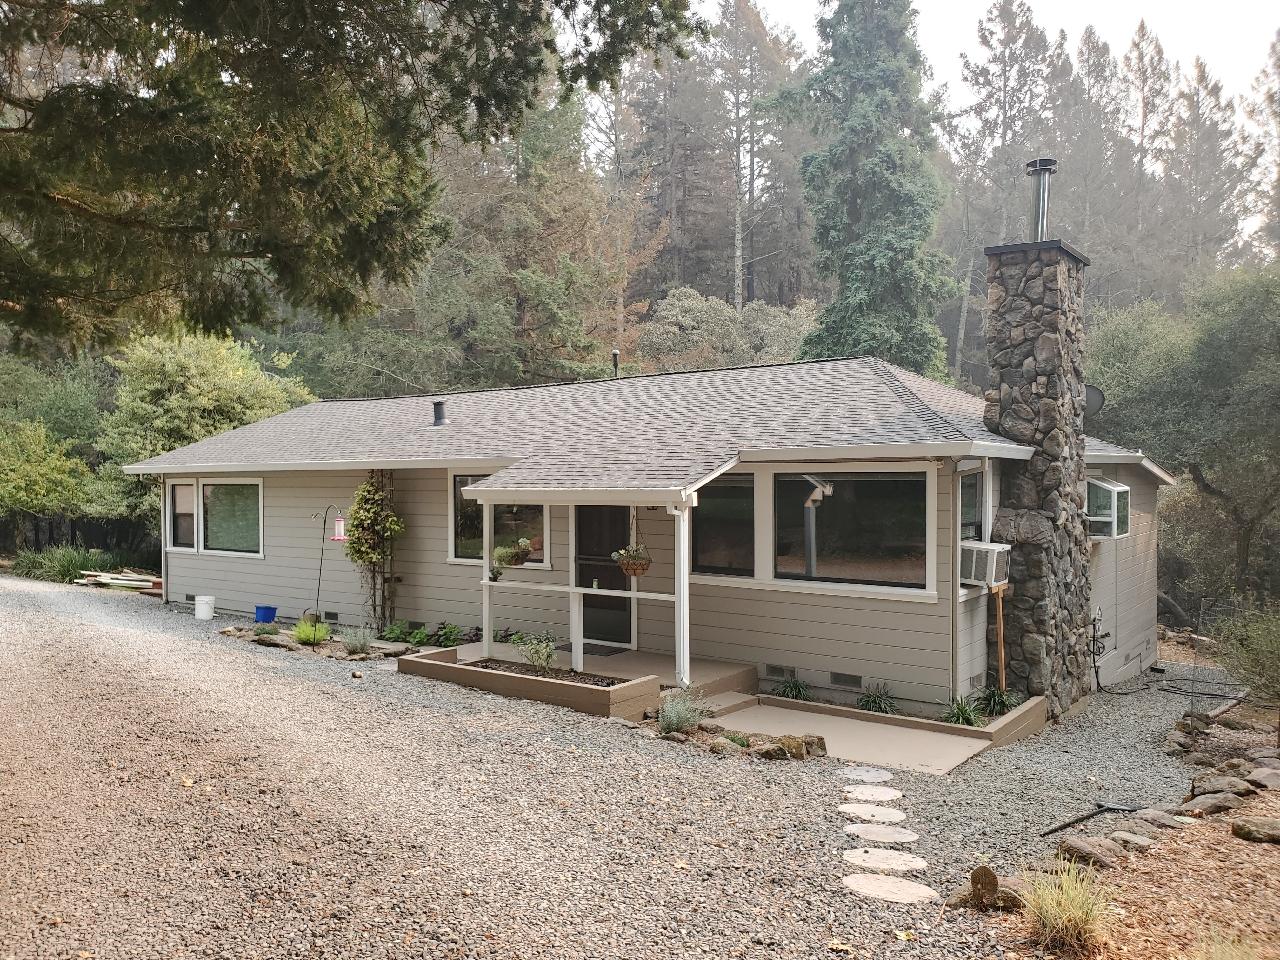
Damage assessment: no_damage